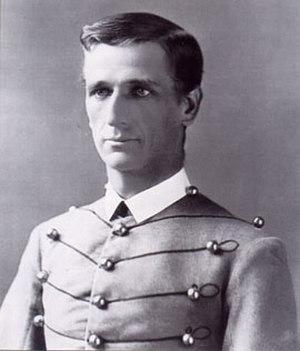
Charles Bare Gatewood, né le 5 avril 1853 à Woodstock et mort le 20 mai 1896 au Fort Monroe, est un soldat américain.
Geronimo est un film américain réalisé par Walter Hill, sorti en 1993.